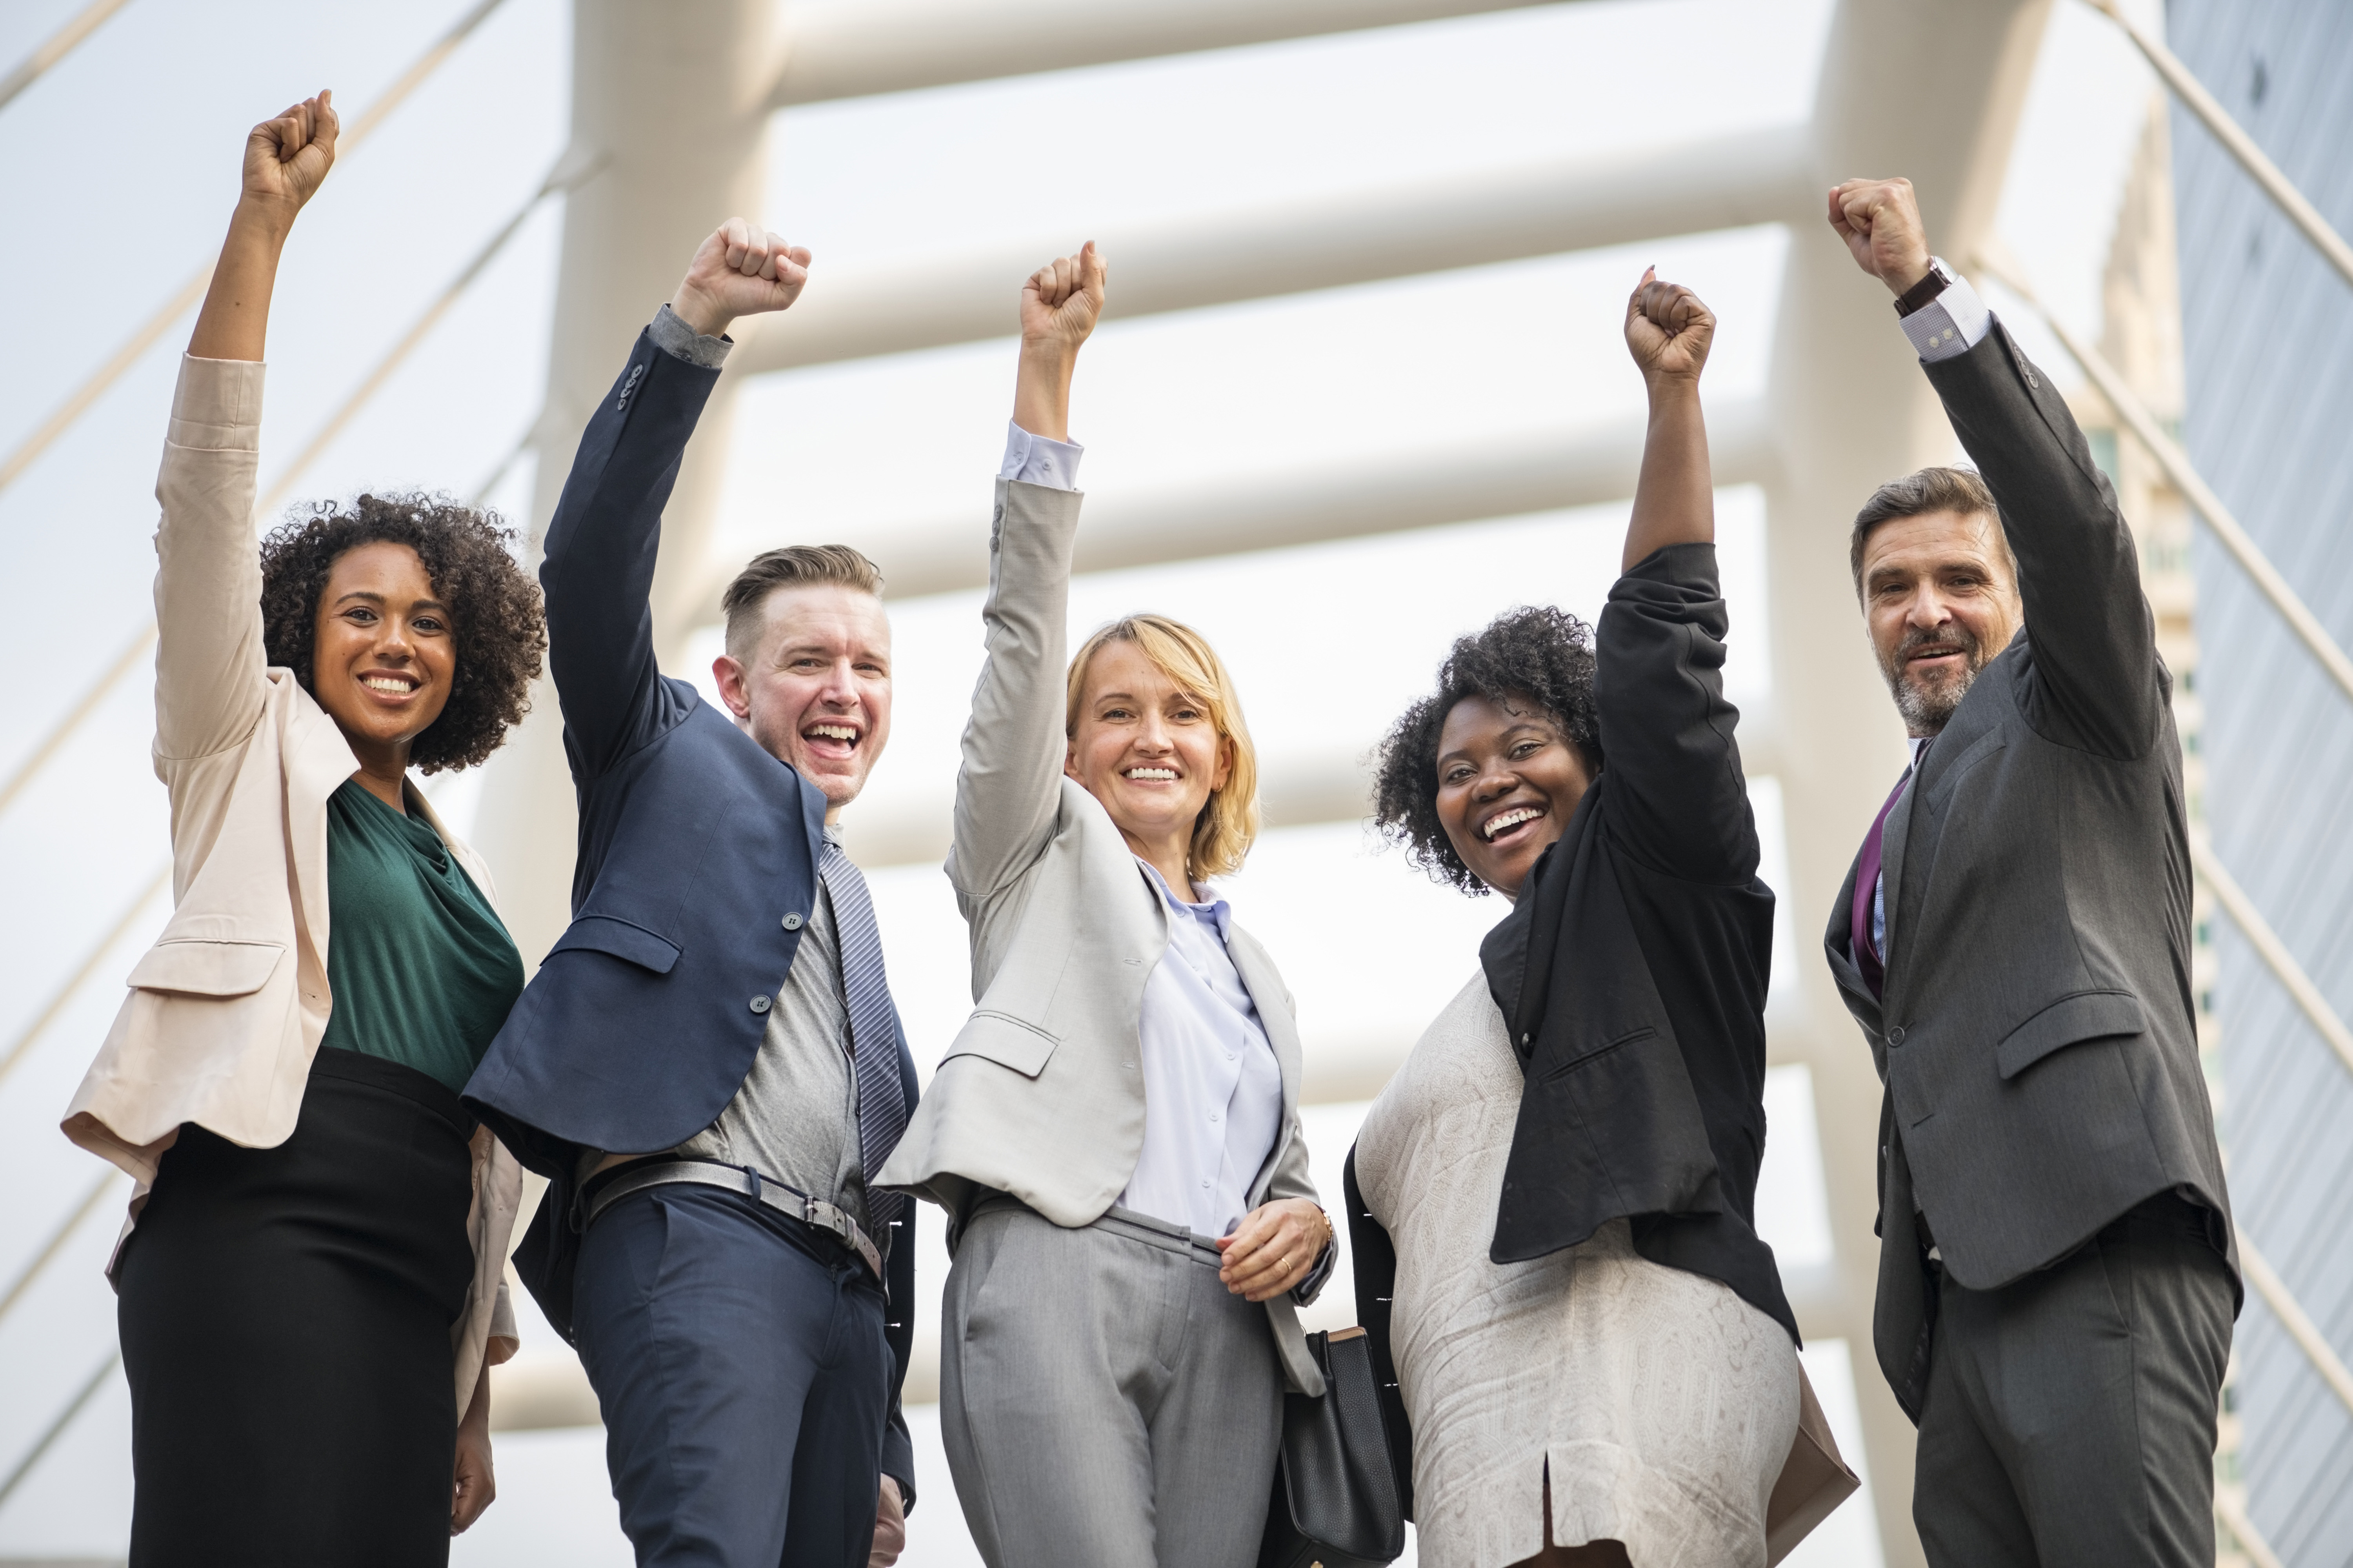
achievement, african, african american, arms raised, bangkok, black, bridge, business, business district, business people, businessmen, businesswomen, caucasian, cbd, celebrating, celebration, chongnonsi, city, city center, colleagues, corporate, diverse, diversity, downtown, expatriates, expats, happiness, happy, office worker, opportunity, people, sathorn, smiling, successful, team, teambuilding, teamwork, together, togetherness, urban, westerner, win, winner, winning, social group, businessperson, job, management, fun, business school, student